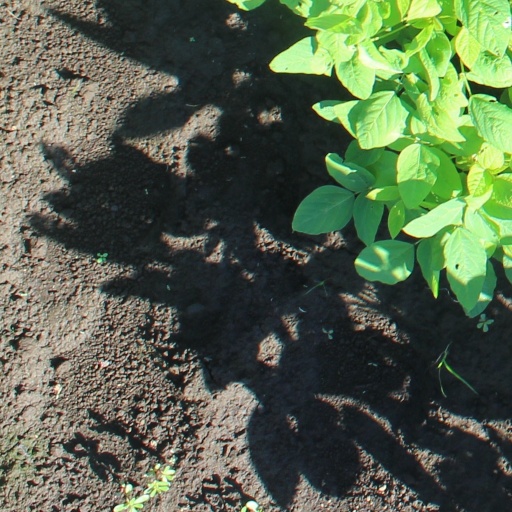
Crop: soybean